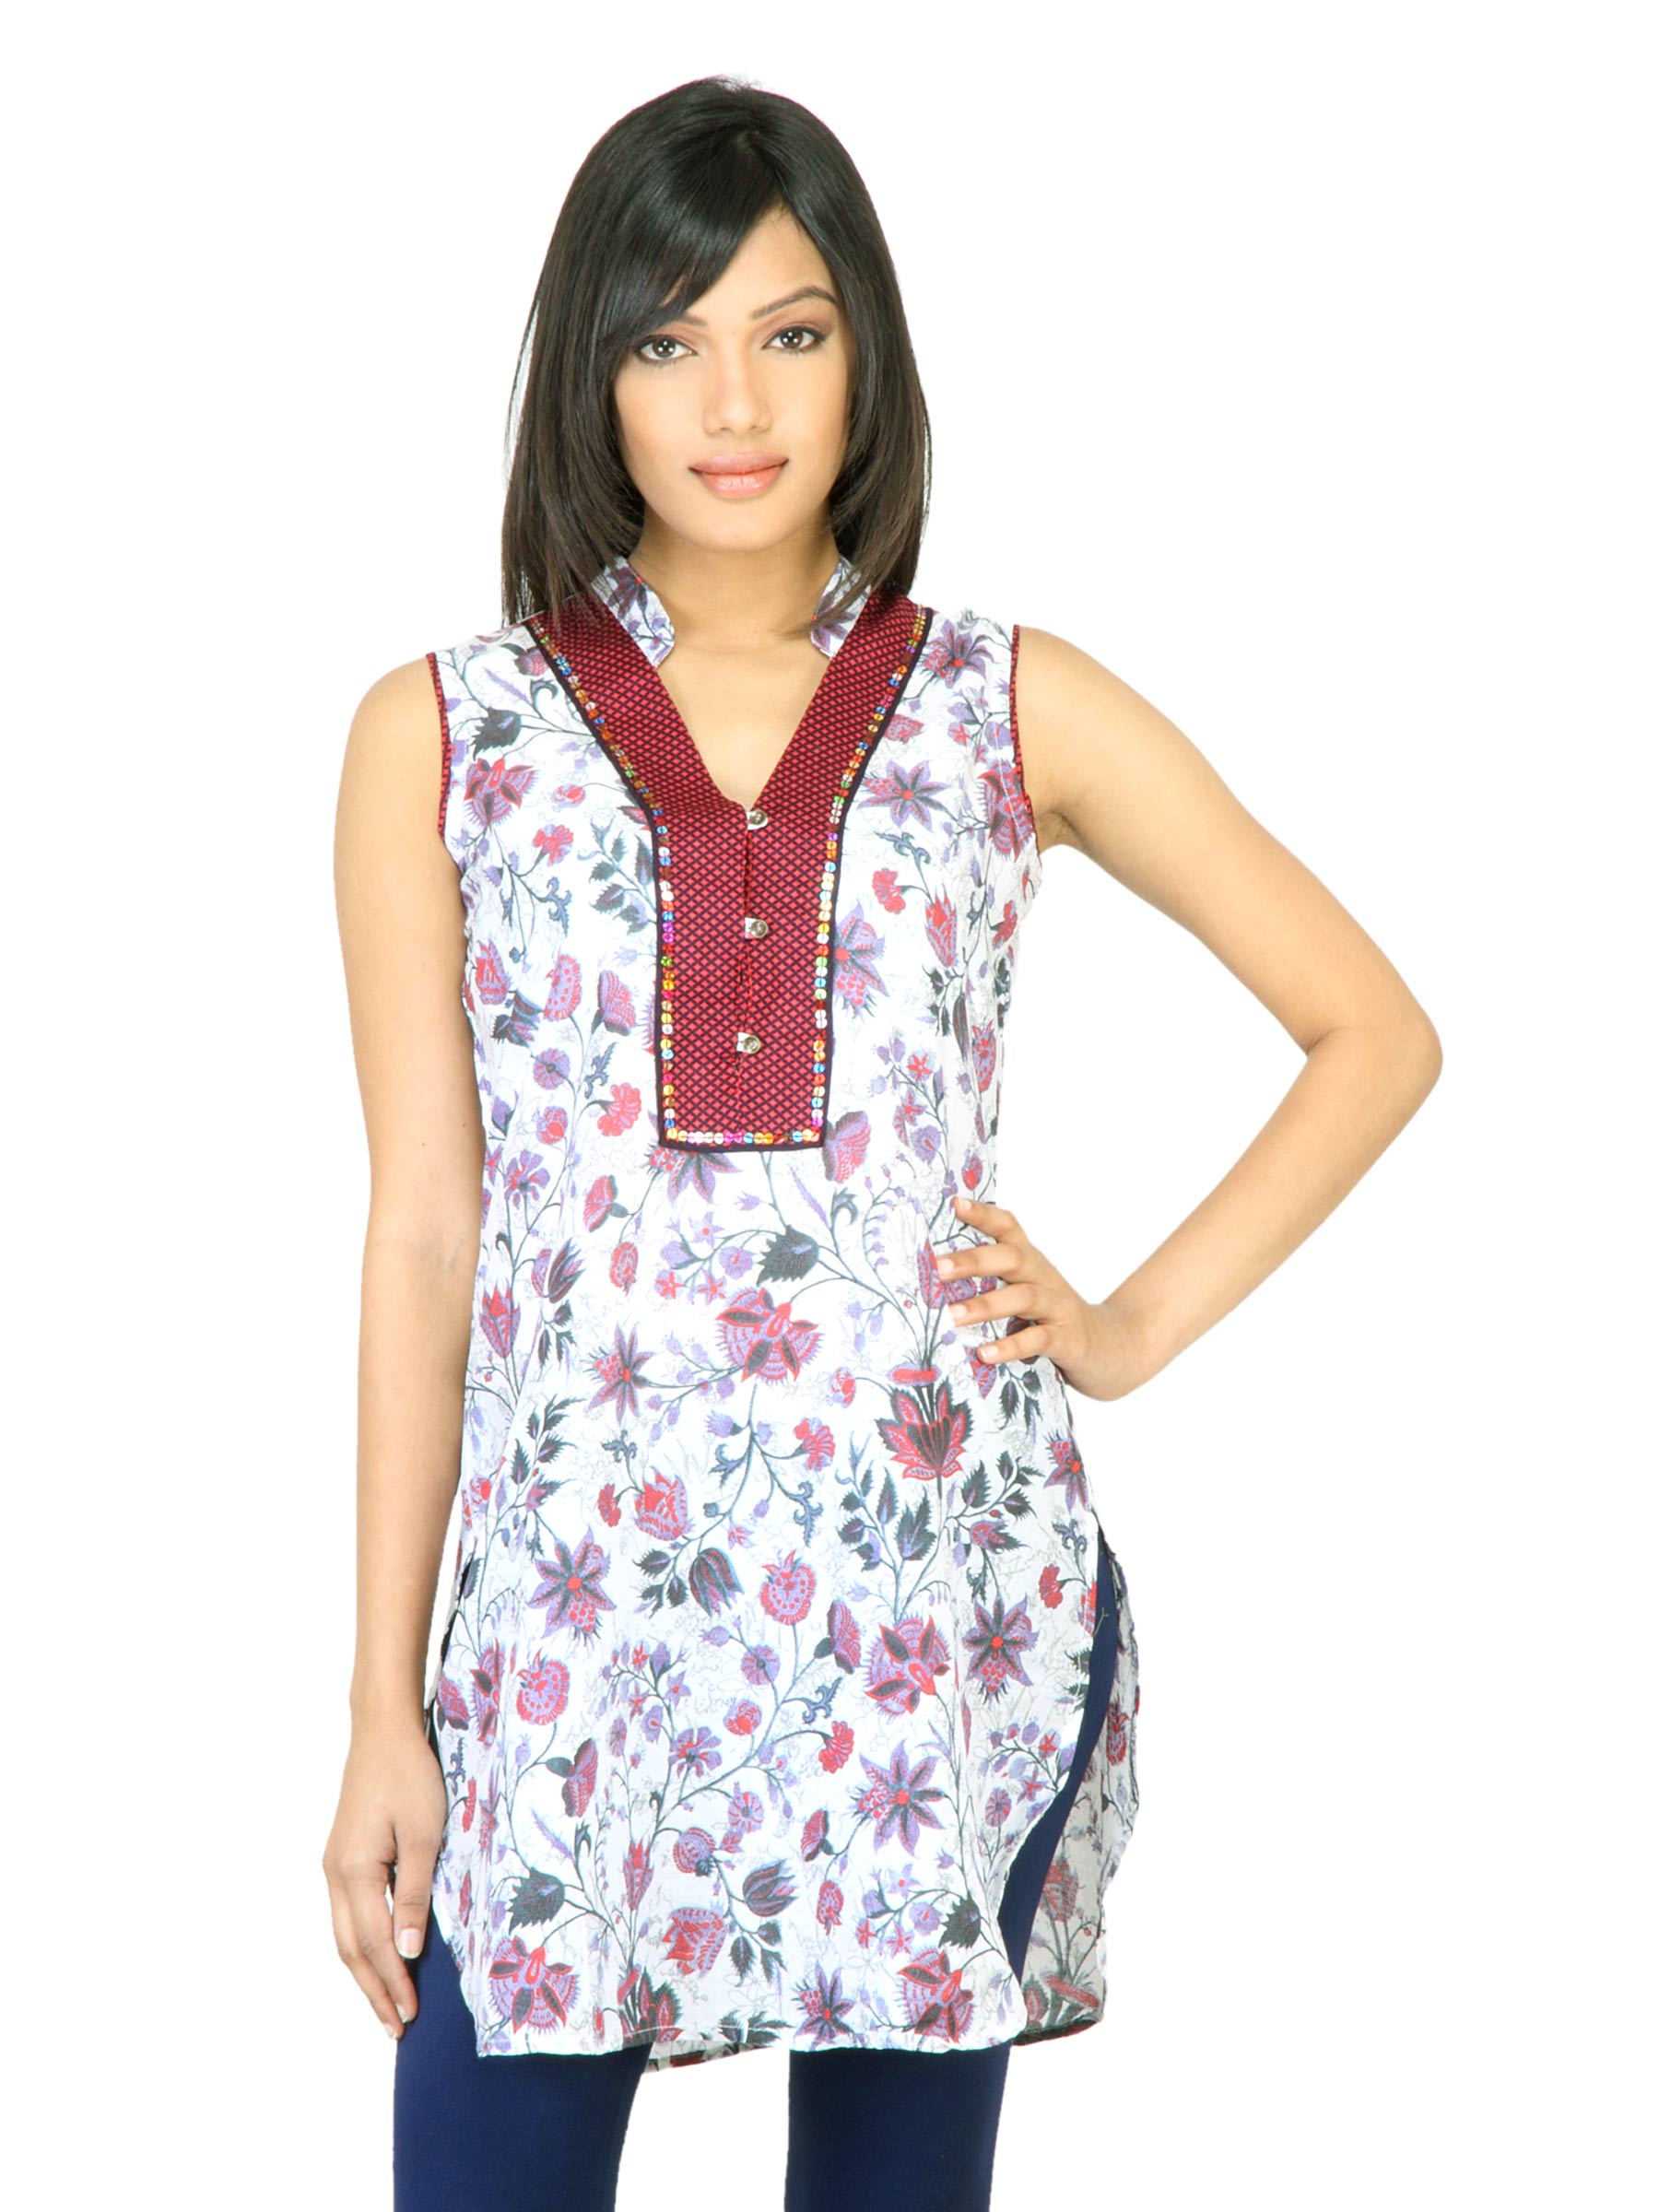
BIBA Women Printed White Kurta
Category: Apparel / Topwear / Kurtas
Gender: Women
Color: White
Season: Fall 2011
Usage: Ethnic